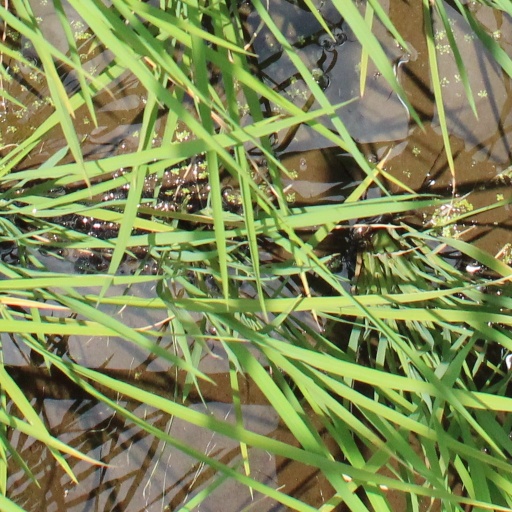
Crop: rice